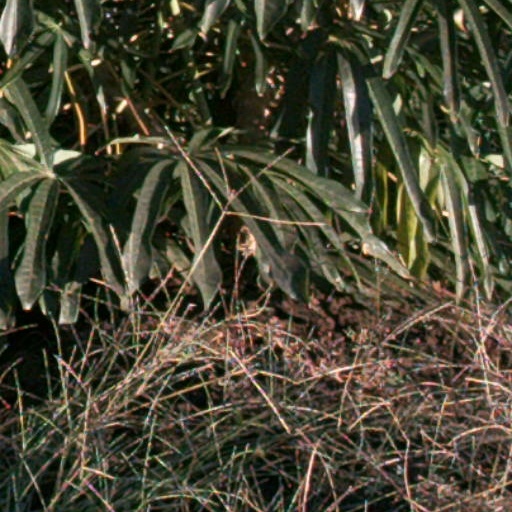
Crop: cassava